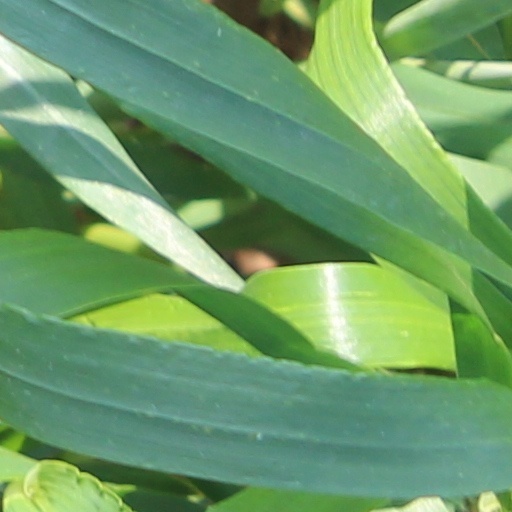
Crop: wheat